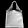
Label: Bag